Shcherbakov Shche-2

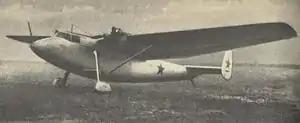

The Shcherbakov Shche-2 (produced 1943–1946), also known as the TS-1 and nicknamed "Pike", was a twin-engined utility aircraft manufactured in the Soviet Union, designed by Alexei Shcherbakov for construction by OKB-47, to meet an urgent requirement for a light transport and liaison aircraft for operation by the Soviet Air Force during the Second World War. Proving to be successful, it remained in service for a number of years post-war in both civilian and military roles in the Soviet Union, and with the air forces of several allied nations. 550 built, in use until 1956 (USSR) and 1960 (foreign users).